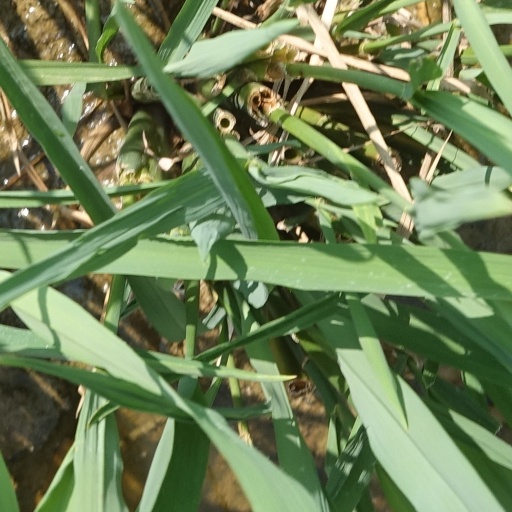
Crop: rice